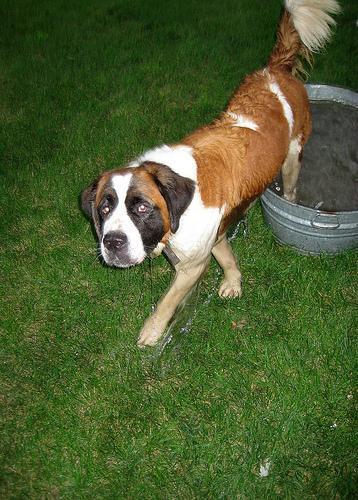
saint bernard